I Met a Girl (film)

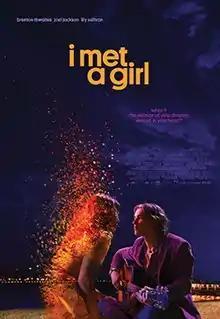
Theatrical release poster

I Met a Girl is a 2020 Australian romantic drama film directed by Luke Eve and written by Glen Dolman. The film stars Brenton Thwaites, Lily Sullivan, Joel Jackson, Zahra Newman and Anita Hegh.